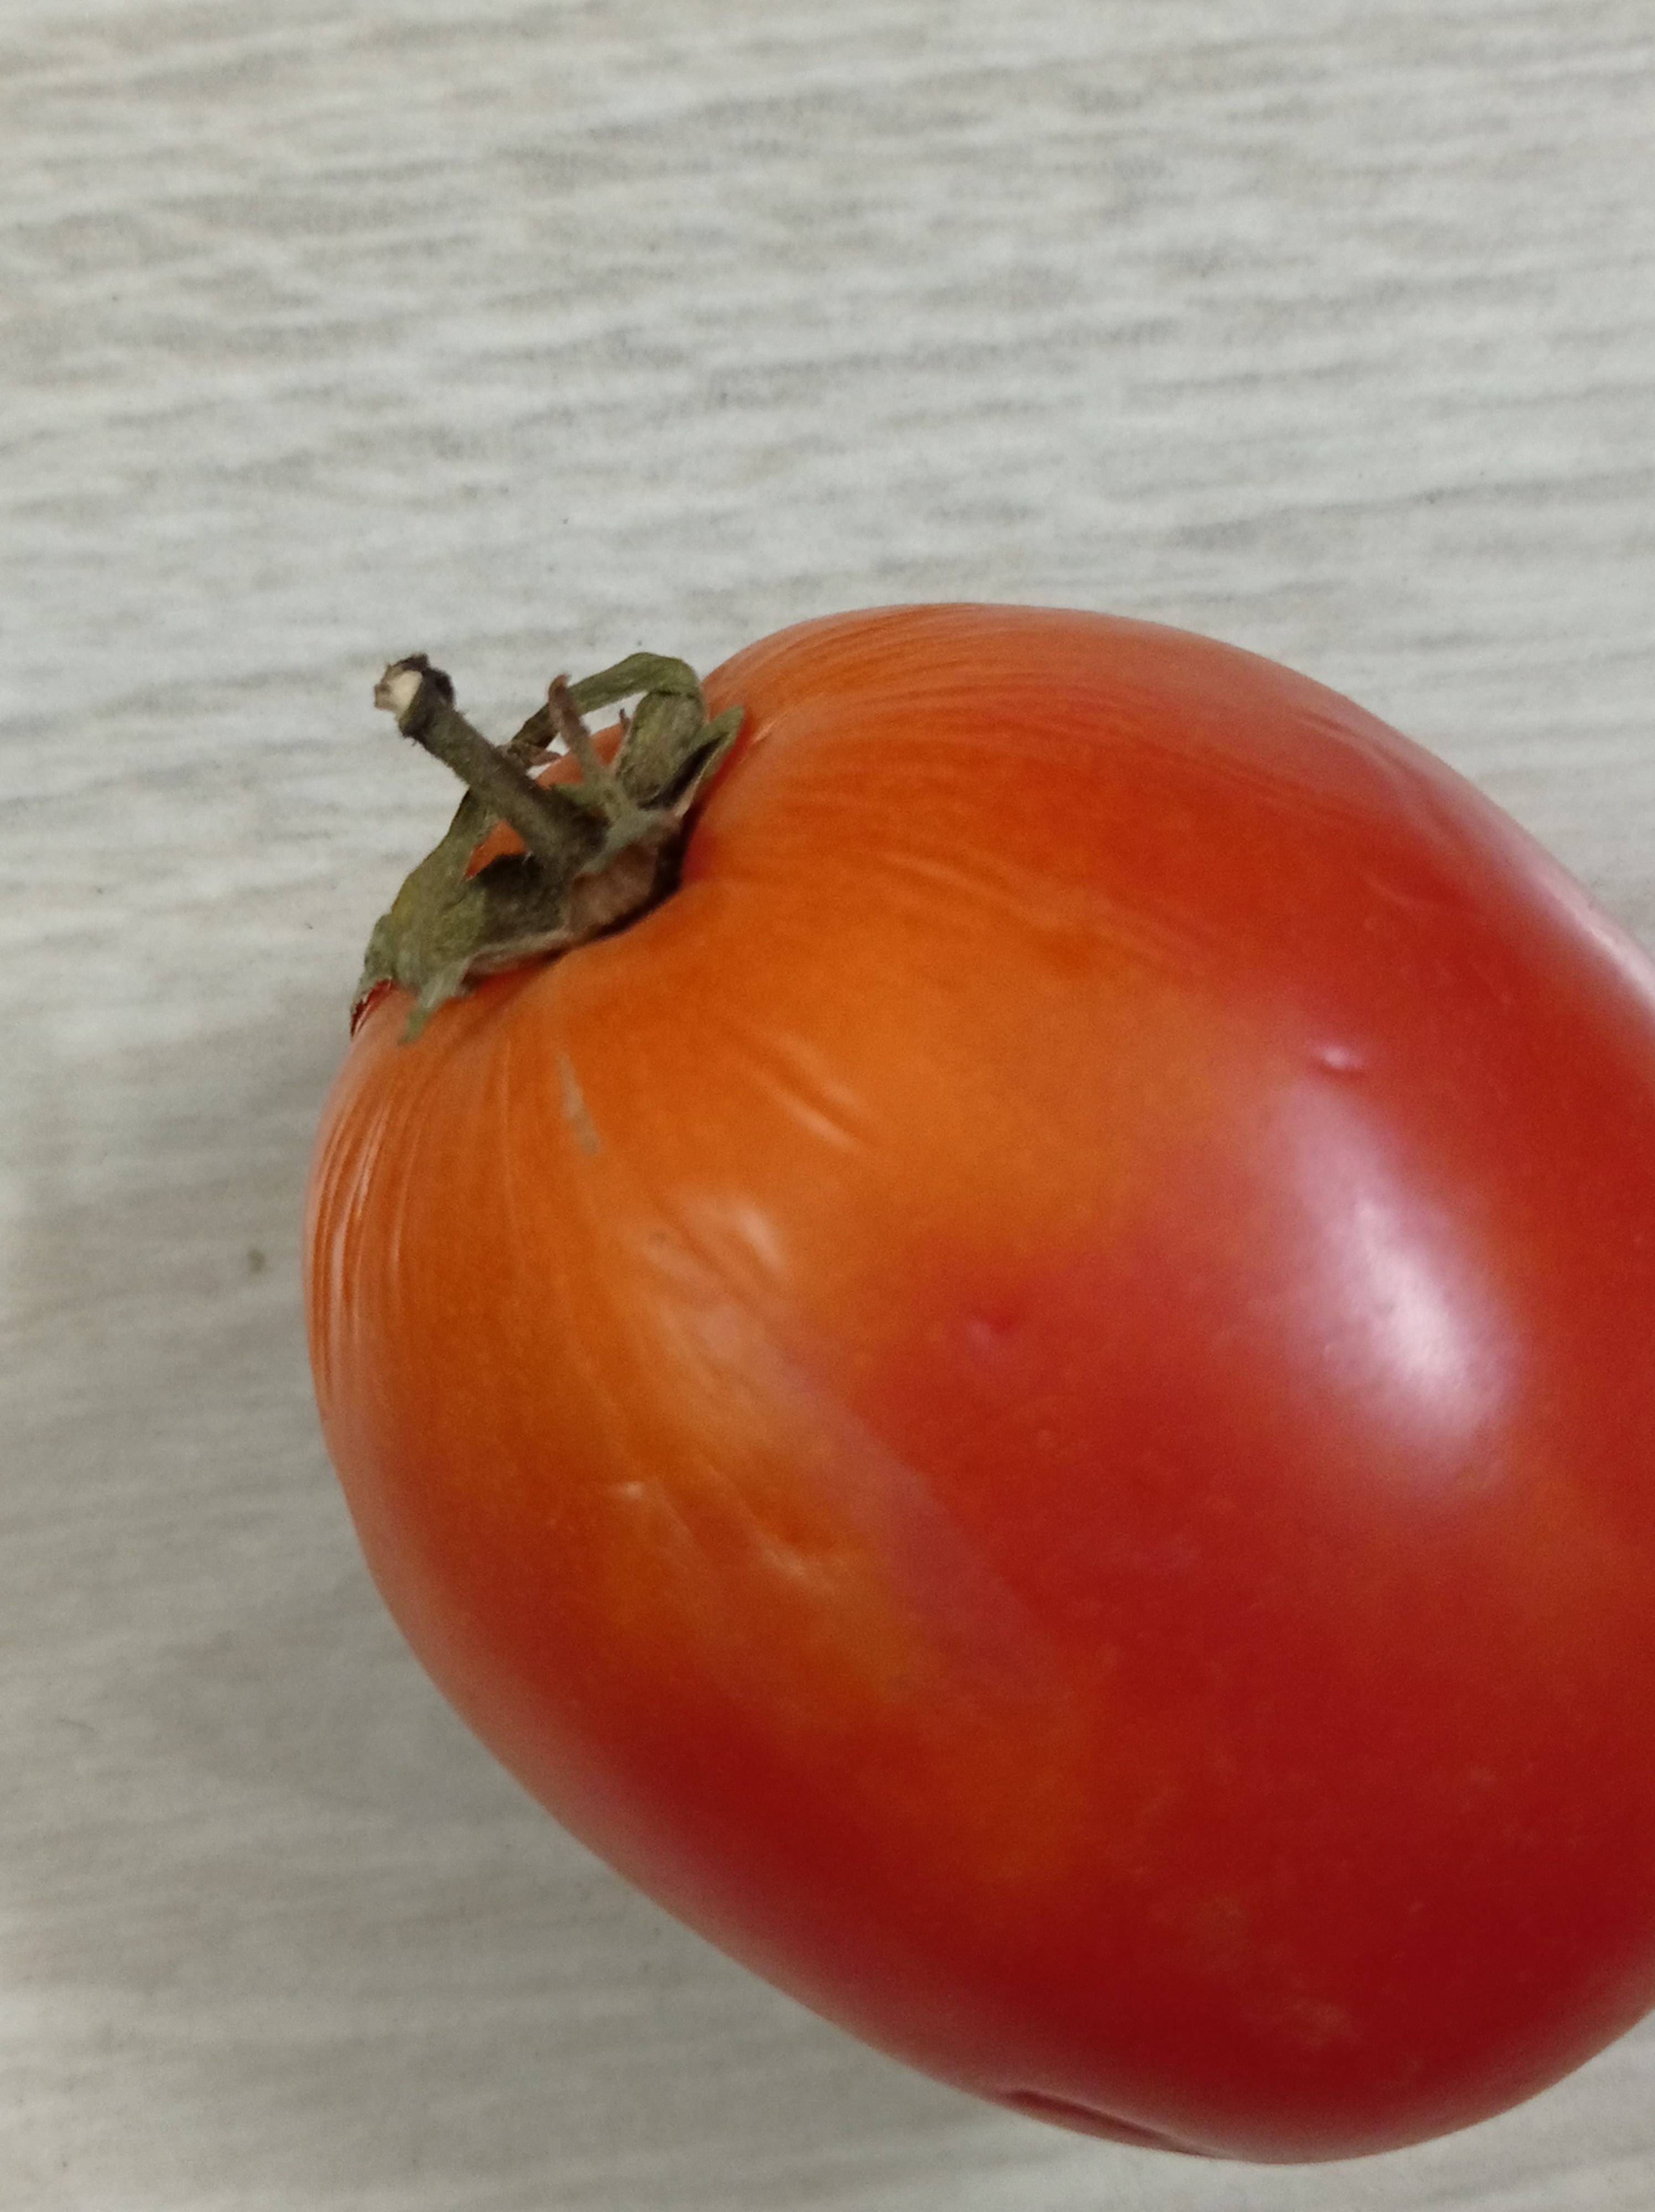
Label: Fresh